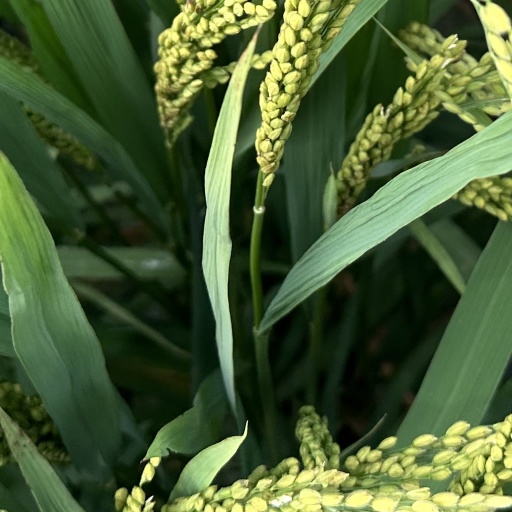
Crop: rice